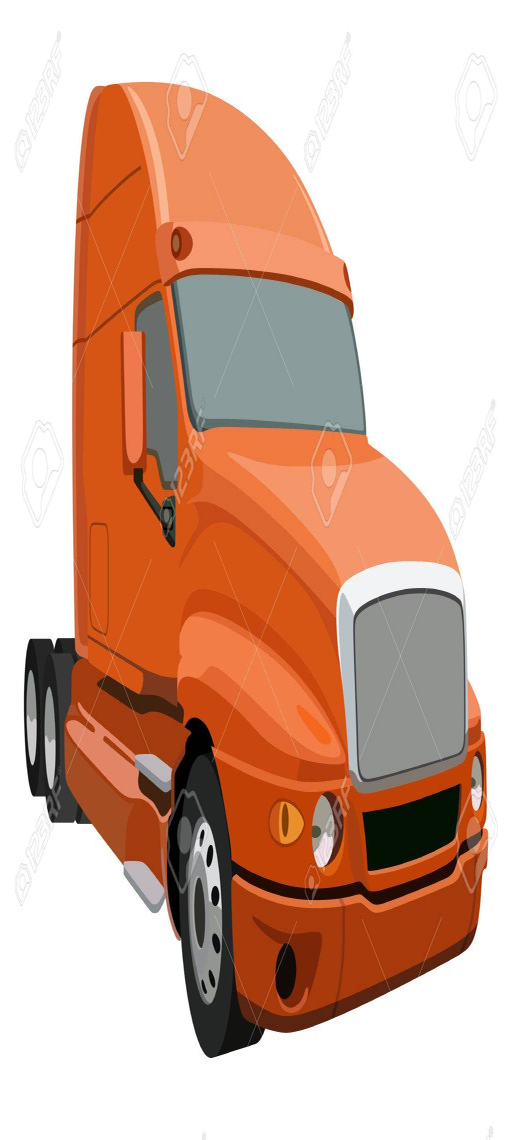
truck without a trailer on a white background stock vector